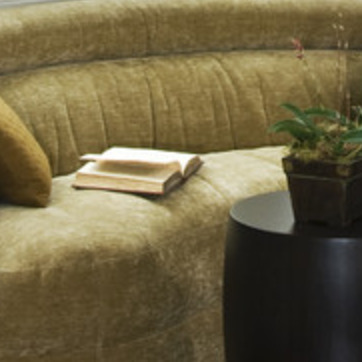
Material: paper